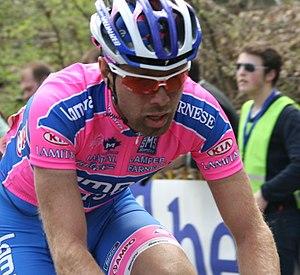
Gand-Wevelgem 2011, mont Kemmel Vitaliy Kondrut
Vitaliy Kondrut, né le 15 août 1984 à Djankoï, est un coureur cycliste ukrainien.